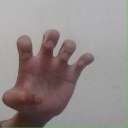
अक्षर: झ